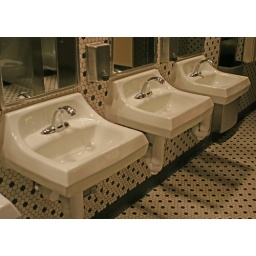
shiny new sinks in the women's bathroom of the Durham Armory (Durham, NC 2009)